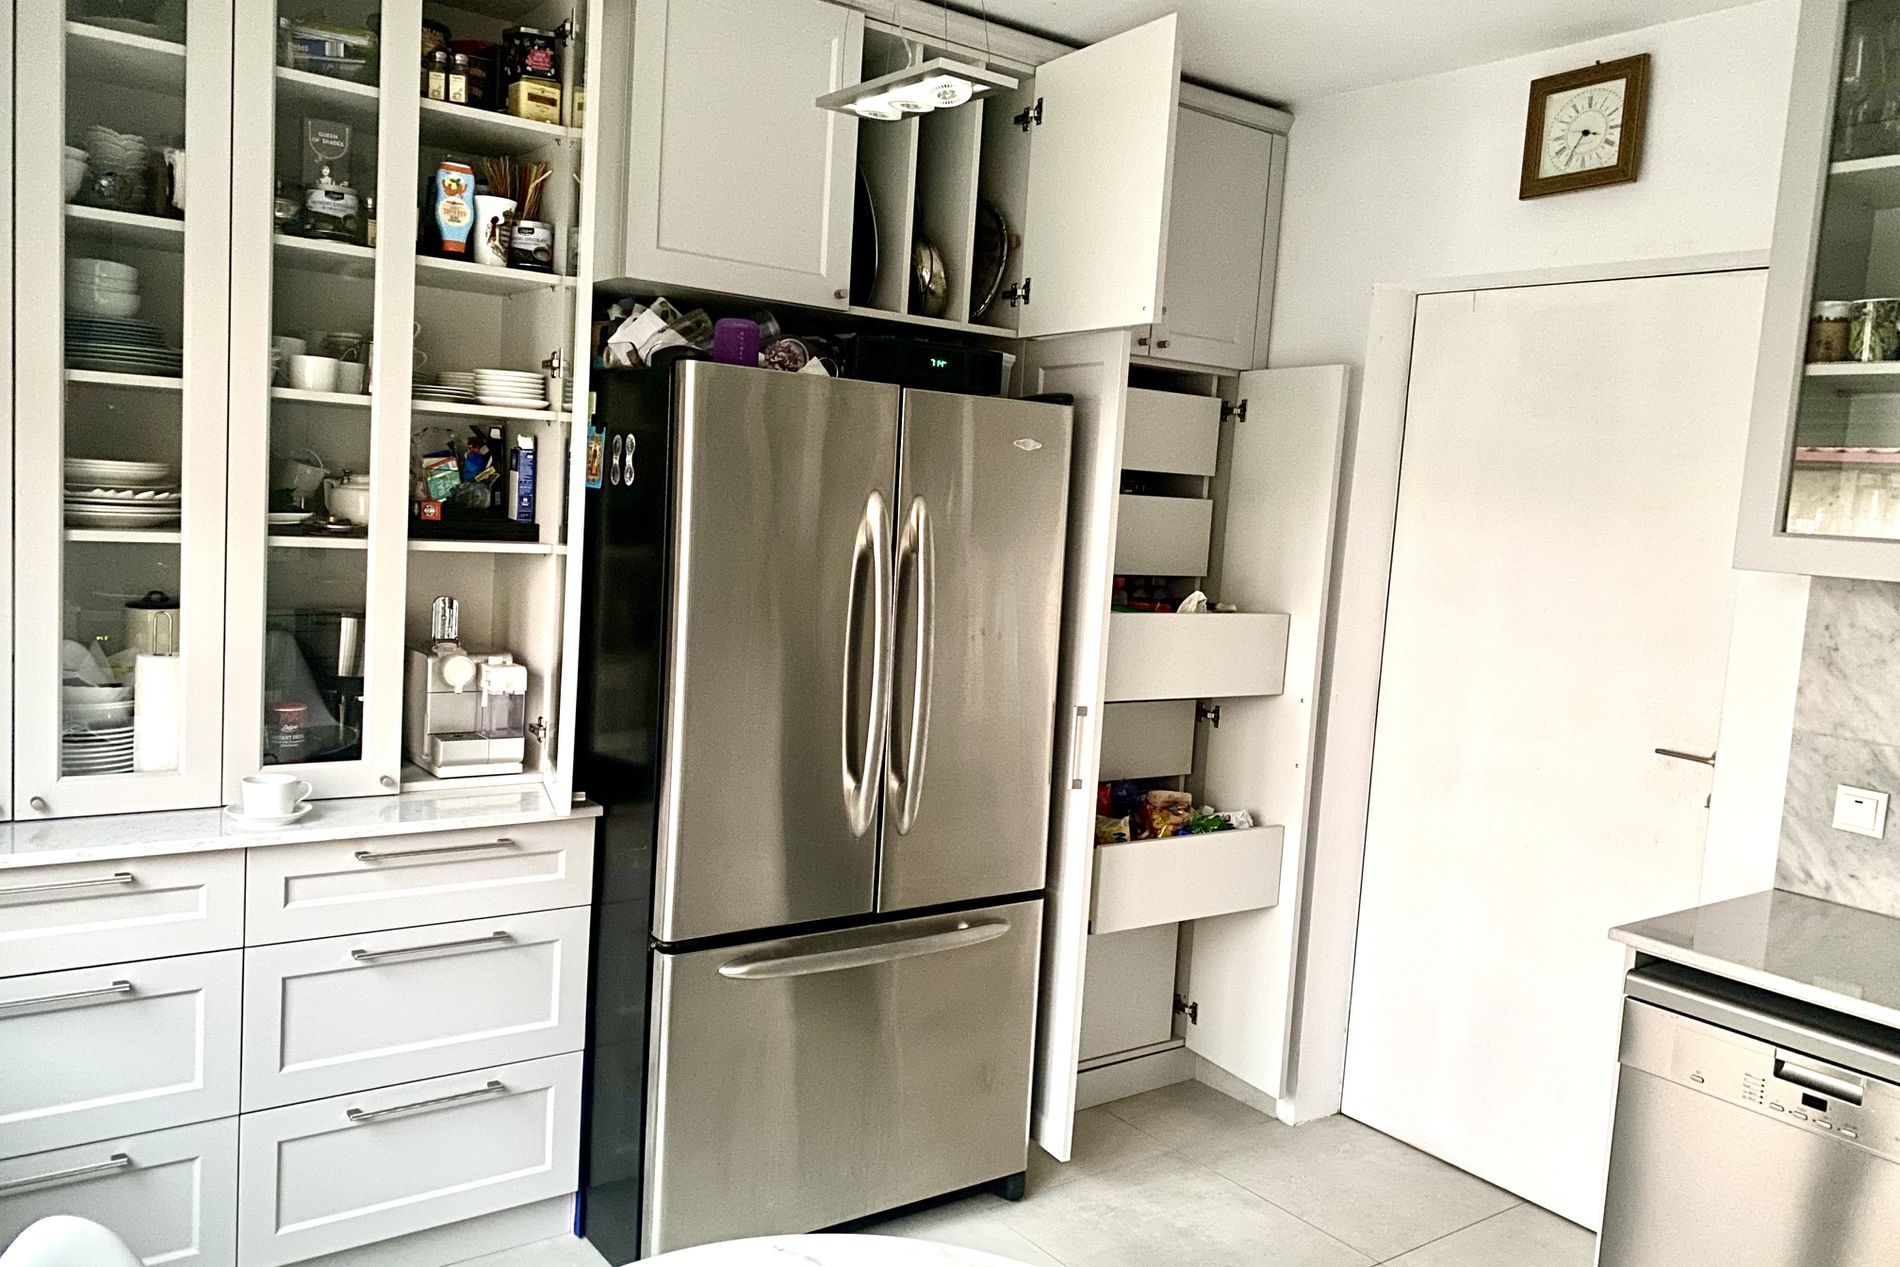
Modern White Kitchen.
A modern stylish kitchen illuminated by daylight, featuring white cabinets, a double-door refrigerator flanked by pantries with drawers and cooking utensils. Glass-fronted shelves display plates, mugs, and jars, while a clock hangs above. The atmosphere blends organization with elegant, modern living.
Medium shot of a kitchen scene, illuminated by gentle natural light, a mix of contemporary design with a sense of everyday comfort. The stainless steel refrigerator makes a focal point, surrounded by clean white cabinets and open drawers that display pantry staples. Glass-front shelves highlight arranged dishes, providing insight into daily life. The soft color of whites and greys makes reflections on metal surfaces, while the visible items atop the fridge add a personal element. The overall arrangement feels serene and practical, reflecting the effectiveness of a frequently used kitchen.
Labels: Appliance, Device, Electrical Device, Refrigerator, Shelf, Indoors, Kitchen, Sink, Cup, Pantry, Interior Design, WALL, floor, Pantries
Camera: Apple iPhone 11 Pro Max
Lens: iPhone 11 Pro Max back triple camera 4.25mm f/1.8
Aperture: F1.8
Exposure: 1/10 sec
ISO: 500
Focal length: 4.25